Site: brandenburg
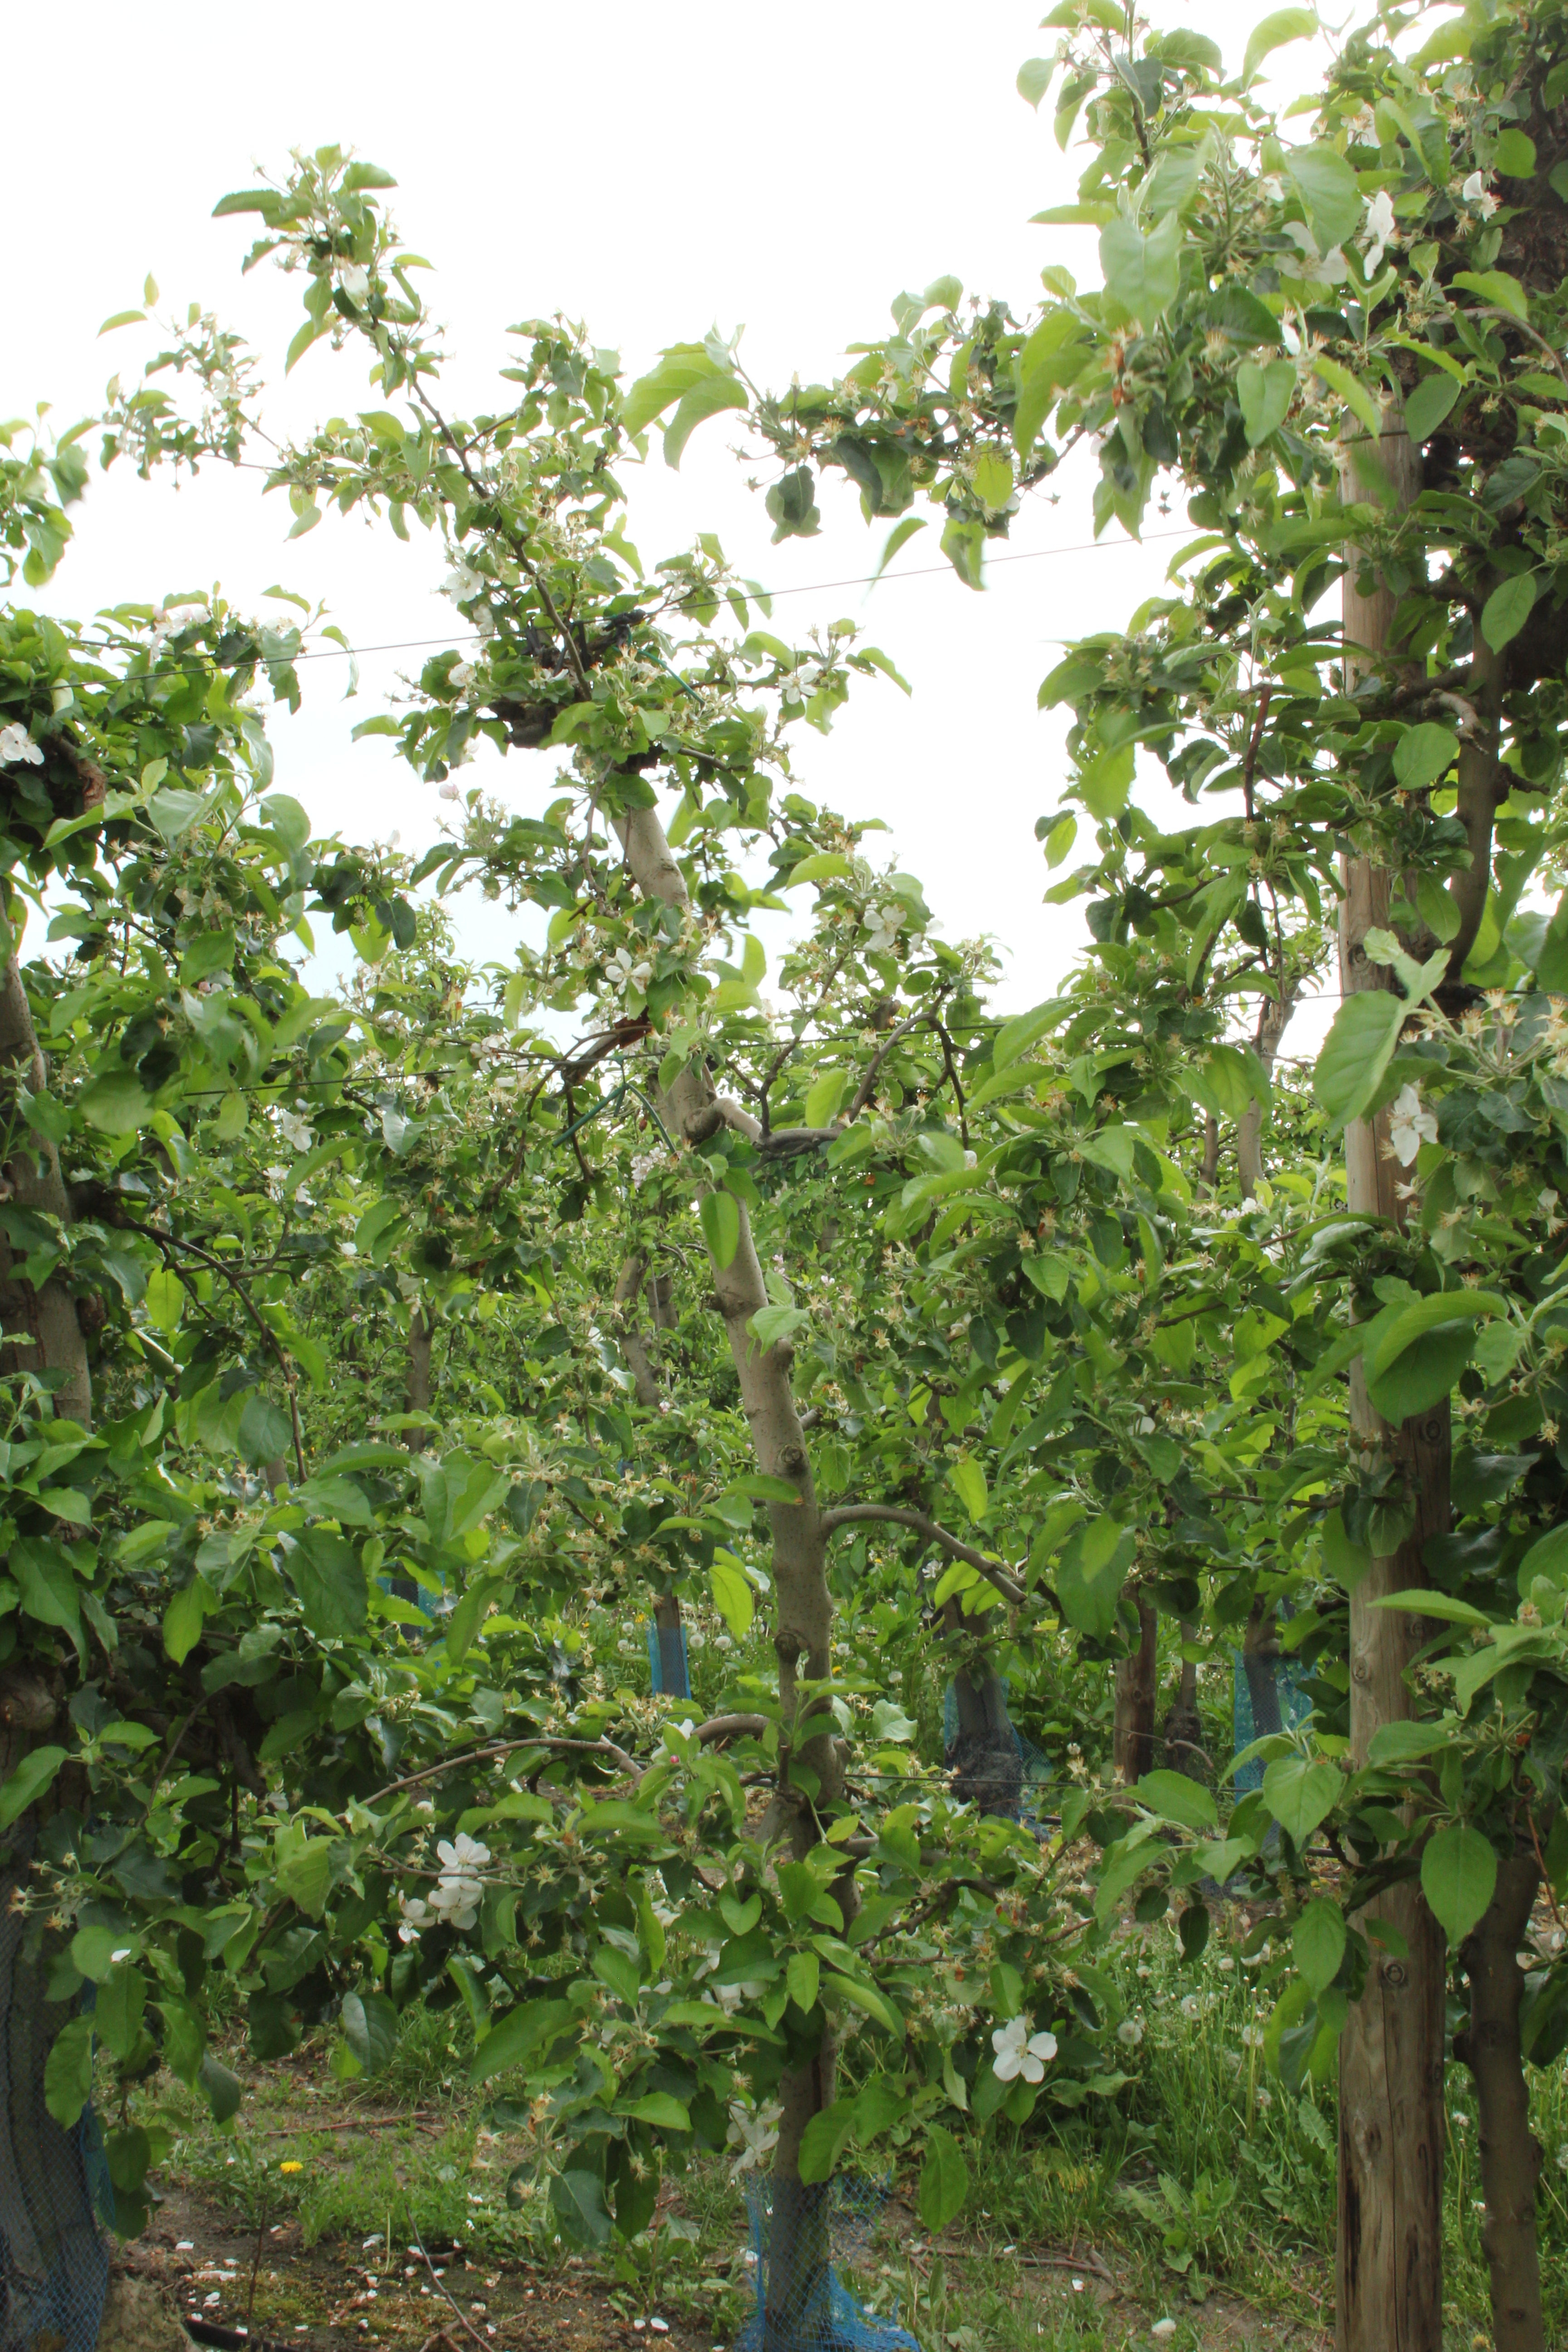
Growth stage (BBCH 67): Flowering